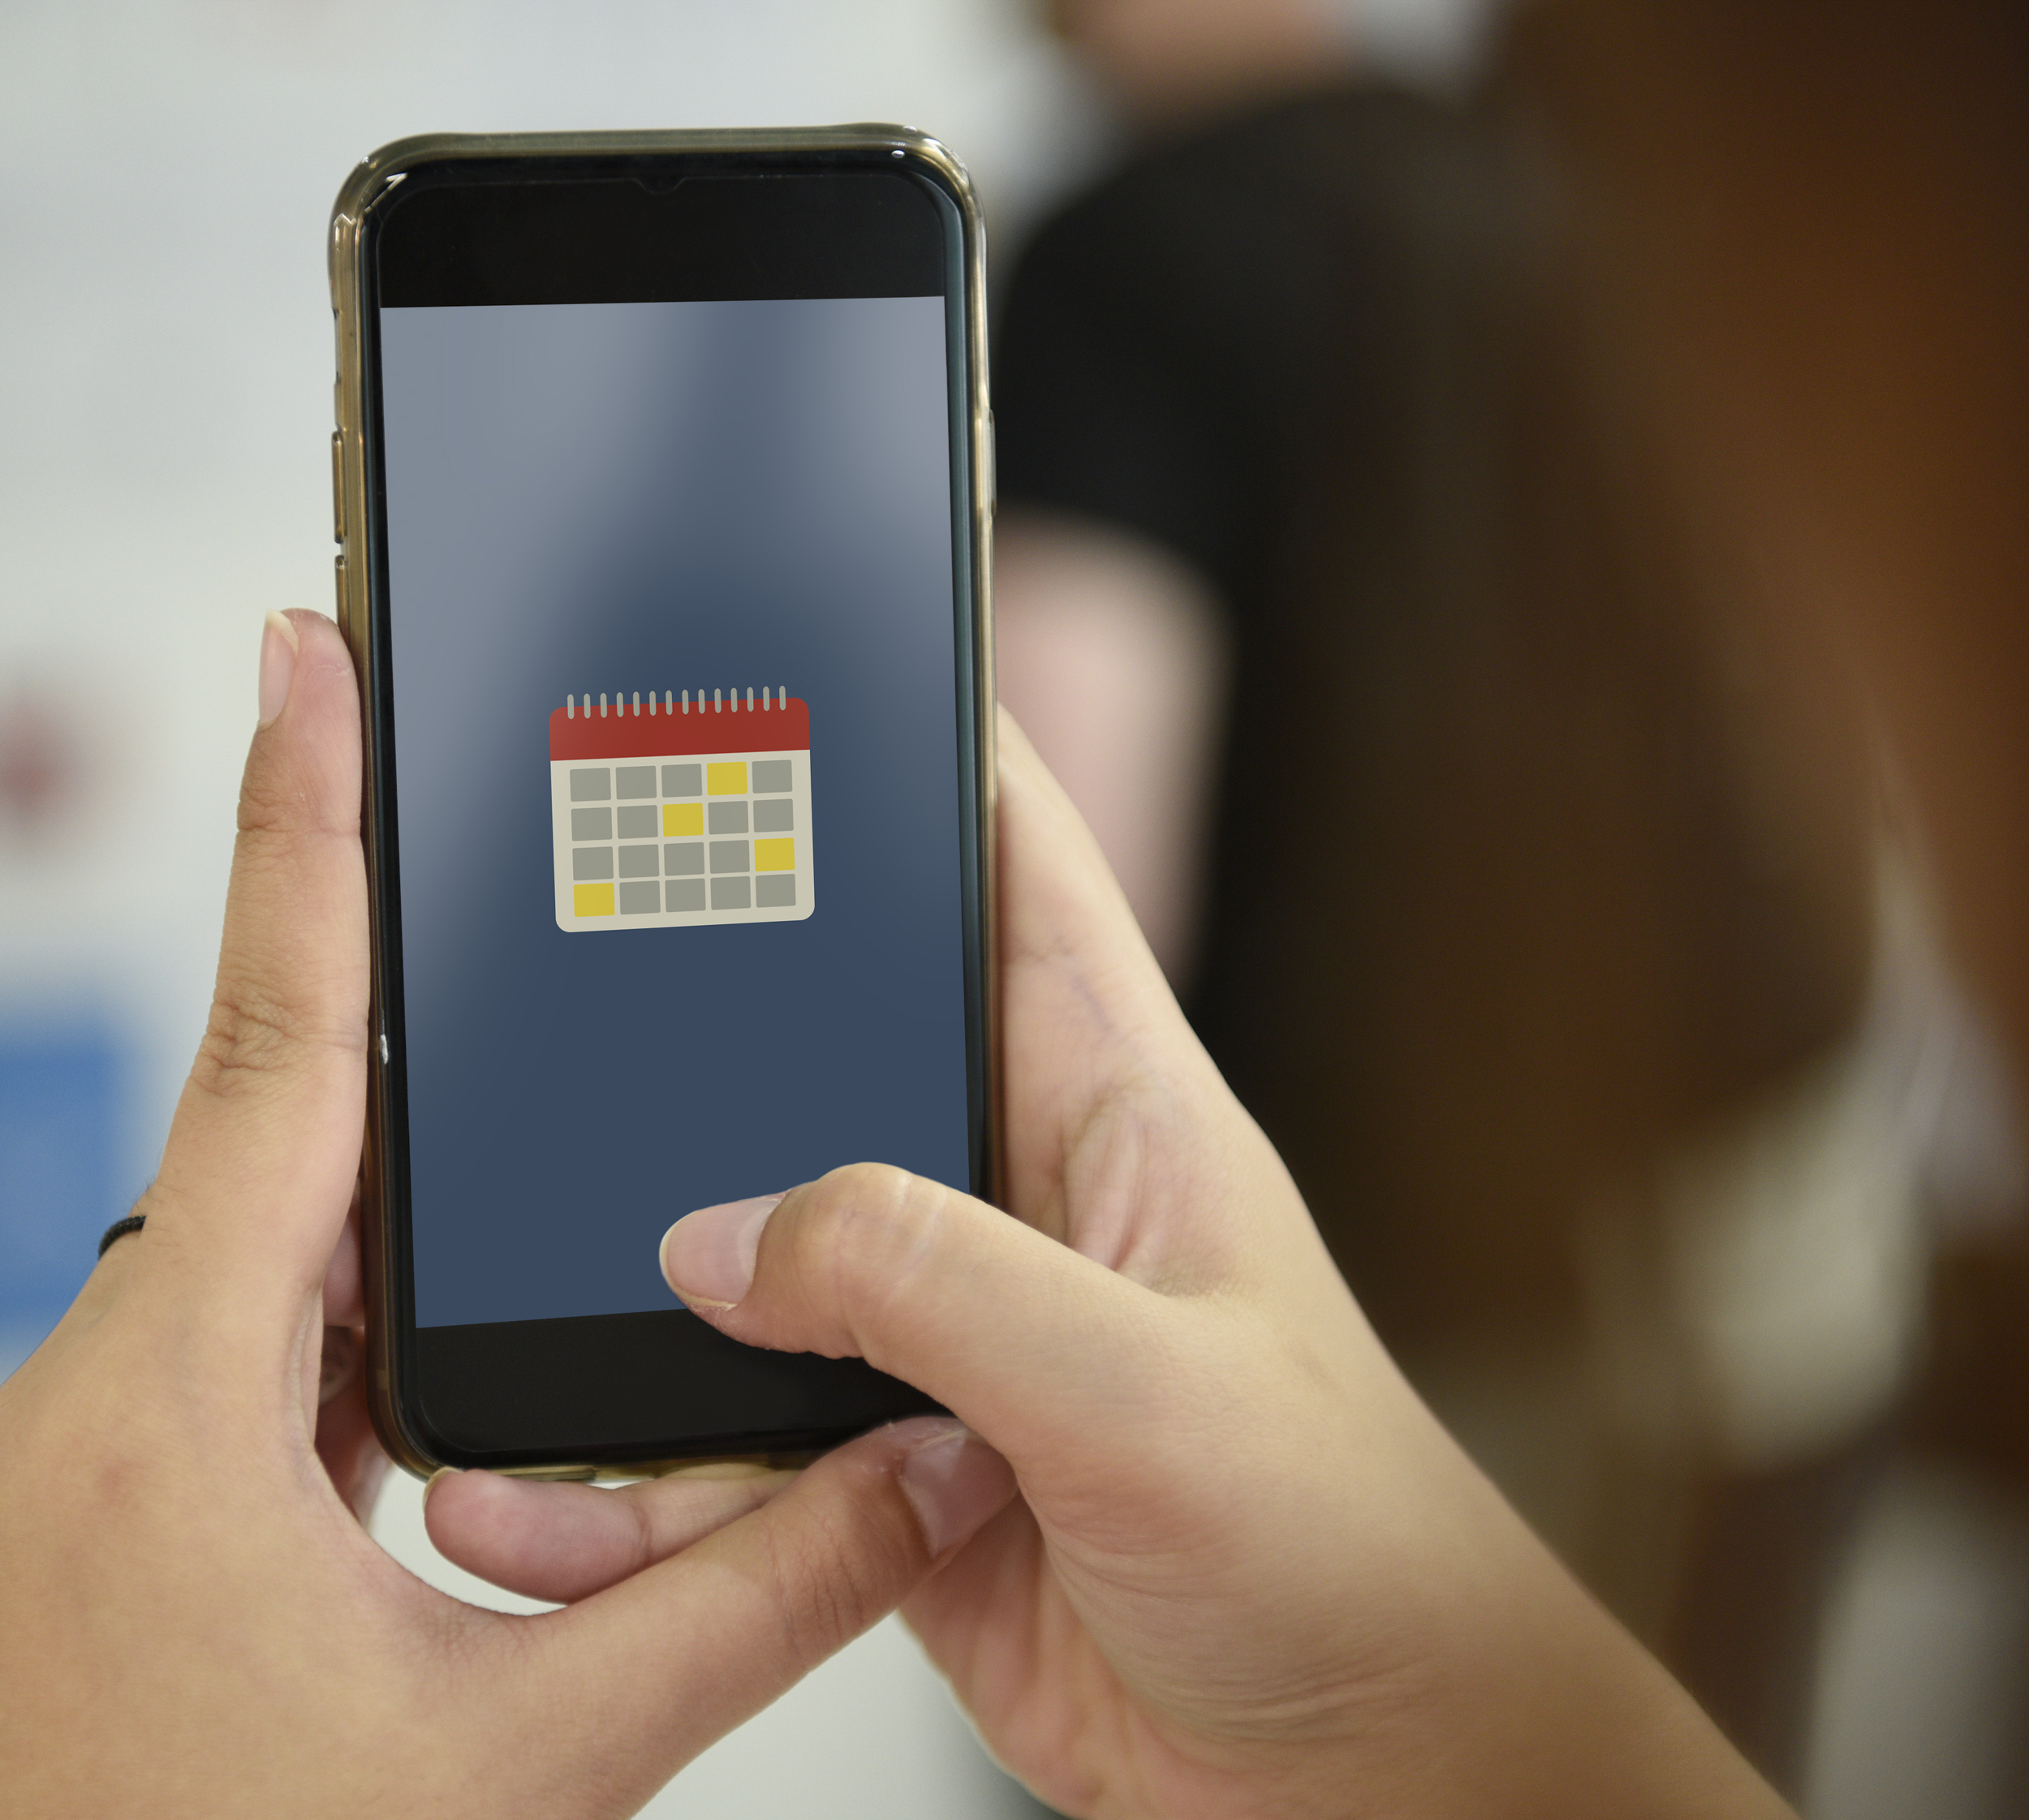
gadget, electronic device, communication device, mobile phone, technology, portable communications device, mobile device, smartphone, feature phone, Material property, hand, Handheld device accessory